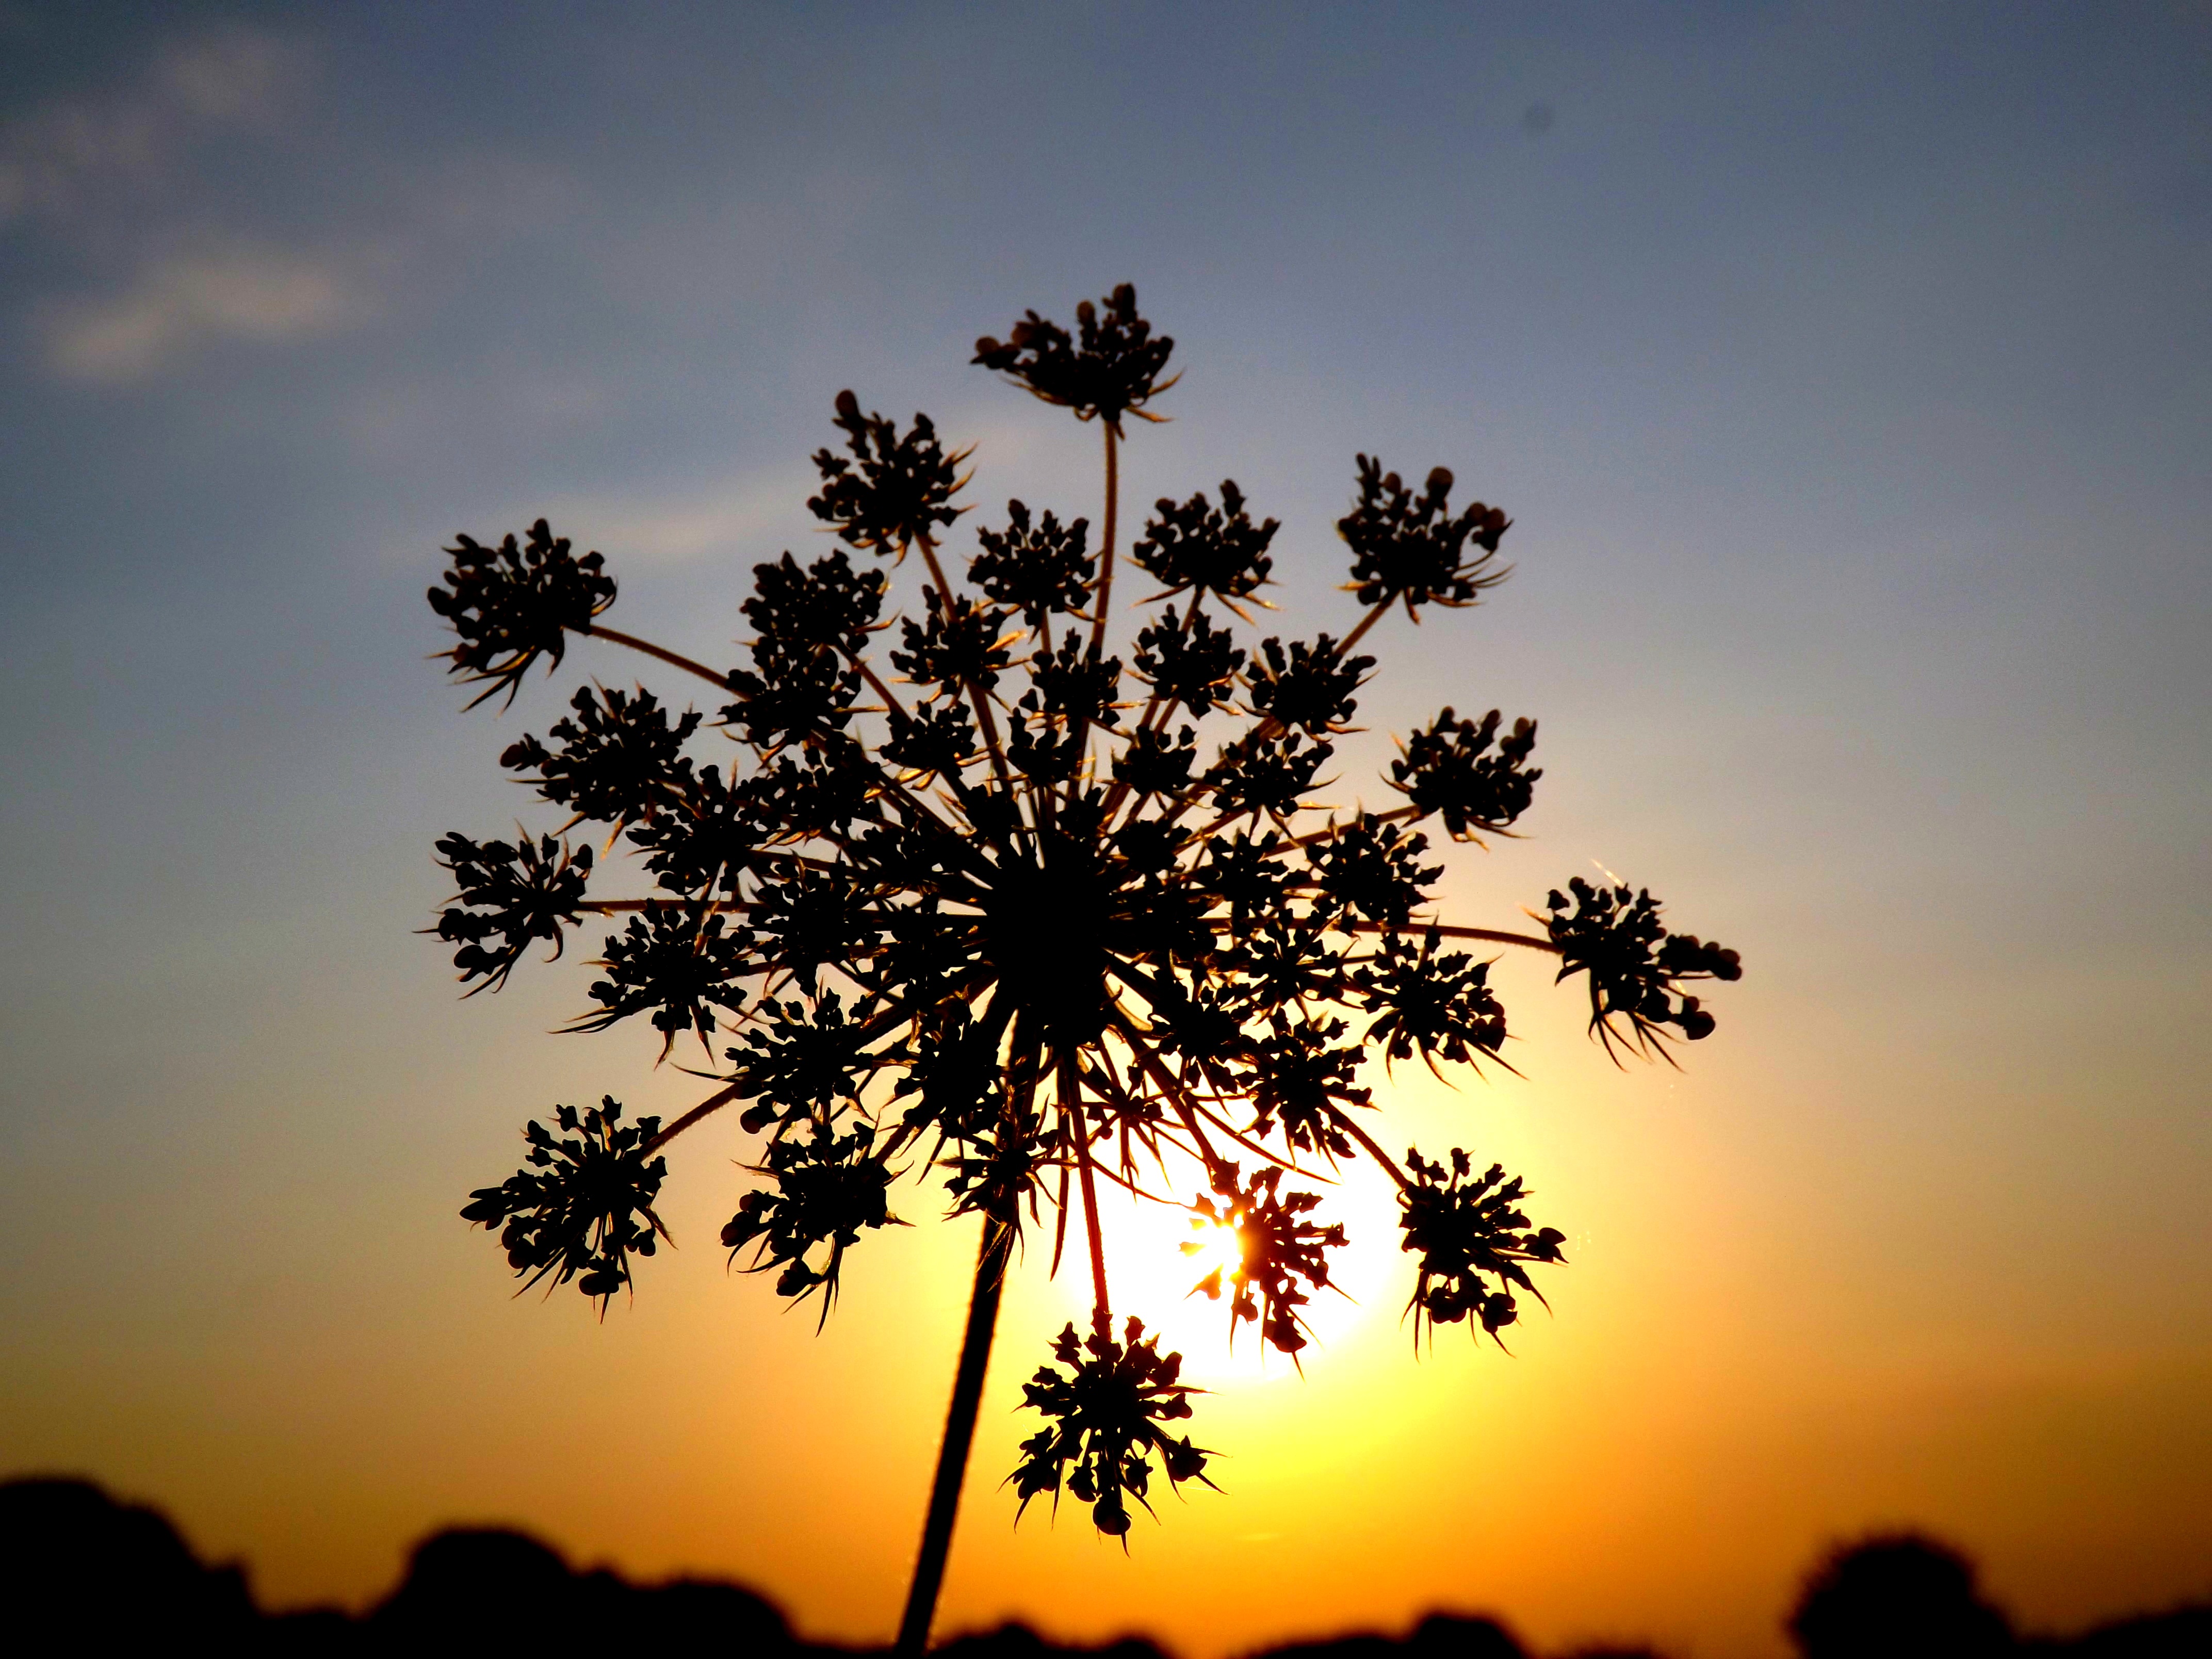
tree, nature, branch, silhouette, cloud, plant, sky, sun, sunrise, sunset, sunlight, morning, leaf, flower, dawn, dusk, evening, shadow, yellow, snowflake, east, afterglow, woody plant, arecales